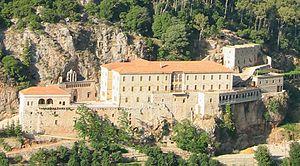
La vallée de Qadisha est située au Liban dans le Gouvernorat du Nord. Avec la forêt des Cèdres de Dieu, elle est inscrite depuis 1998 sur la Liste du patrimoine mondial de l'UNESCO.
L’Ordre libanais maronite [O.L.M.] est un ordre religieux et apostolique oriental catholique. Il appartient à l’Église maronite.
Le monastère de Qozhaya est situé dans le district de Zgharta dans la région du Nord-Liban. Il appartient à l'Ordre libanais maronite.
Le mont Liban, en arabe جبل لبنان et سلسلة جبال لبنان الغربية, est une chaîne de montagnes du Liban et, pour une petite partie, de Syrie ; elle domine la mer Méditerranée située à l'ouest, et culmine au Qurnat as Sawda' à 3 088 mètres d'altitude. Il s'agit du plus haut relief montagneux du Proche-Orient.